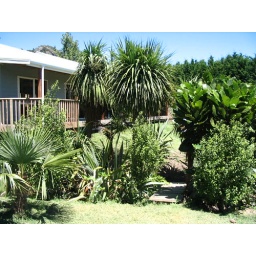
There is a waterway that goes thru the property and Graeme built a bridge to cross over the water.